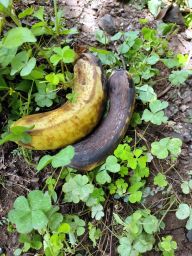
Fruit: Banana
Quality: Bad